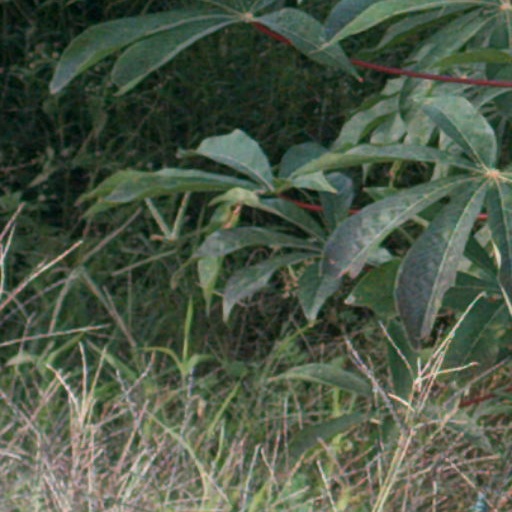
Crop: cassava